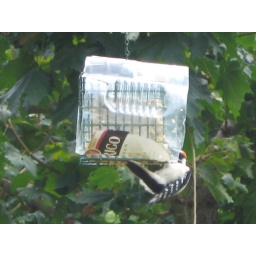
Cobbled up this suet guard...the black birds gobbled up a suet cake in a day.